Jacob Bicker

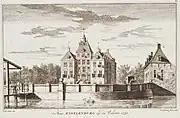
Engelenburg in 1732

Jacob Bicker (Amsterdam 1588–July 1646) was a Dutch patrician and merchant. He was a director of the "Oostzeevaart", handling grain trade with Riga, since 1618 and a manager of the Dutch East India Company and between 1641-1646 manager of the Wisselbank.